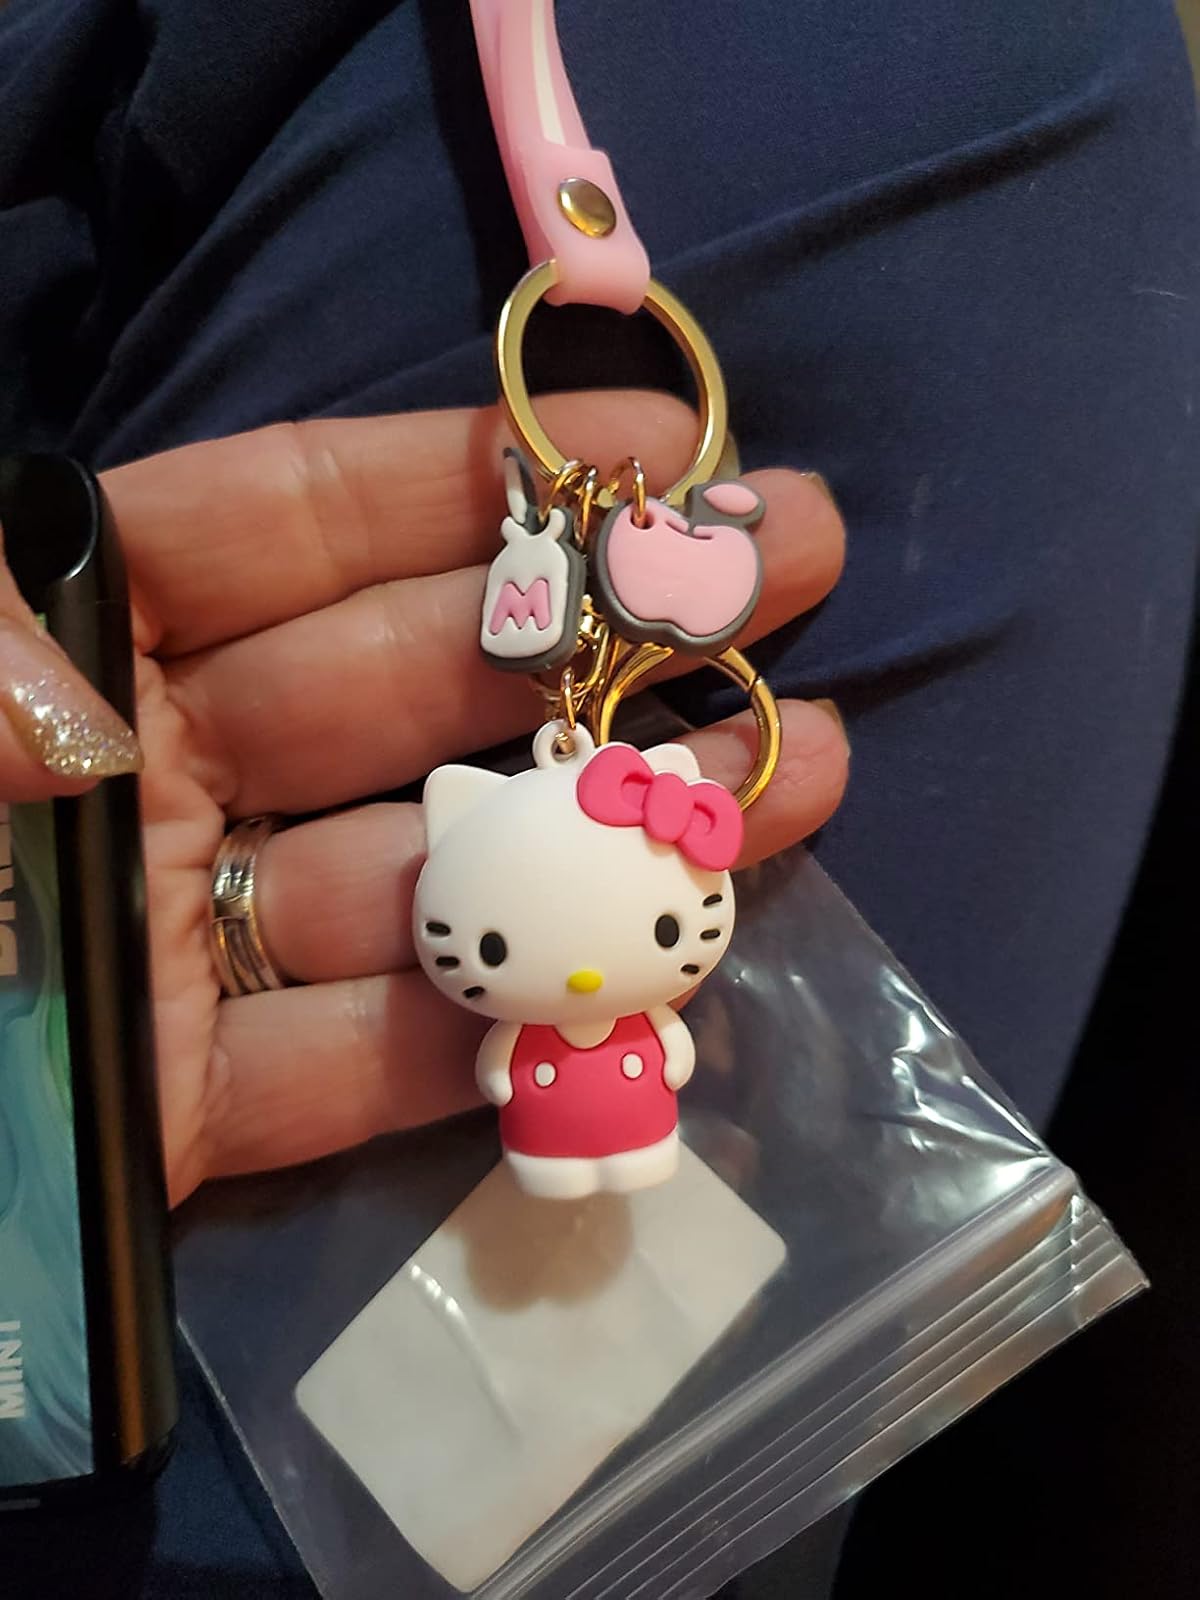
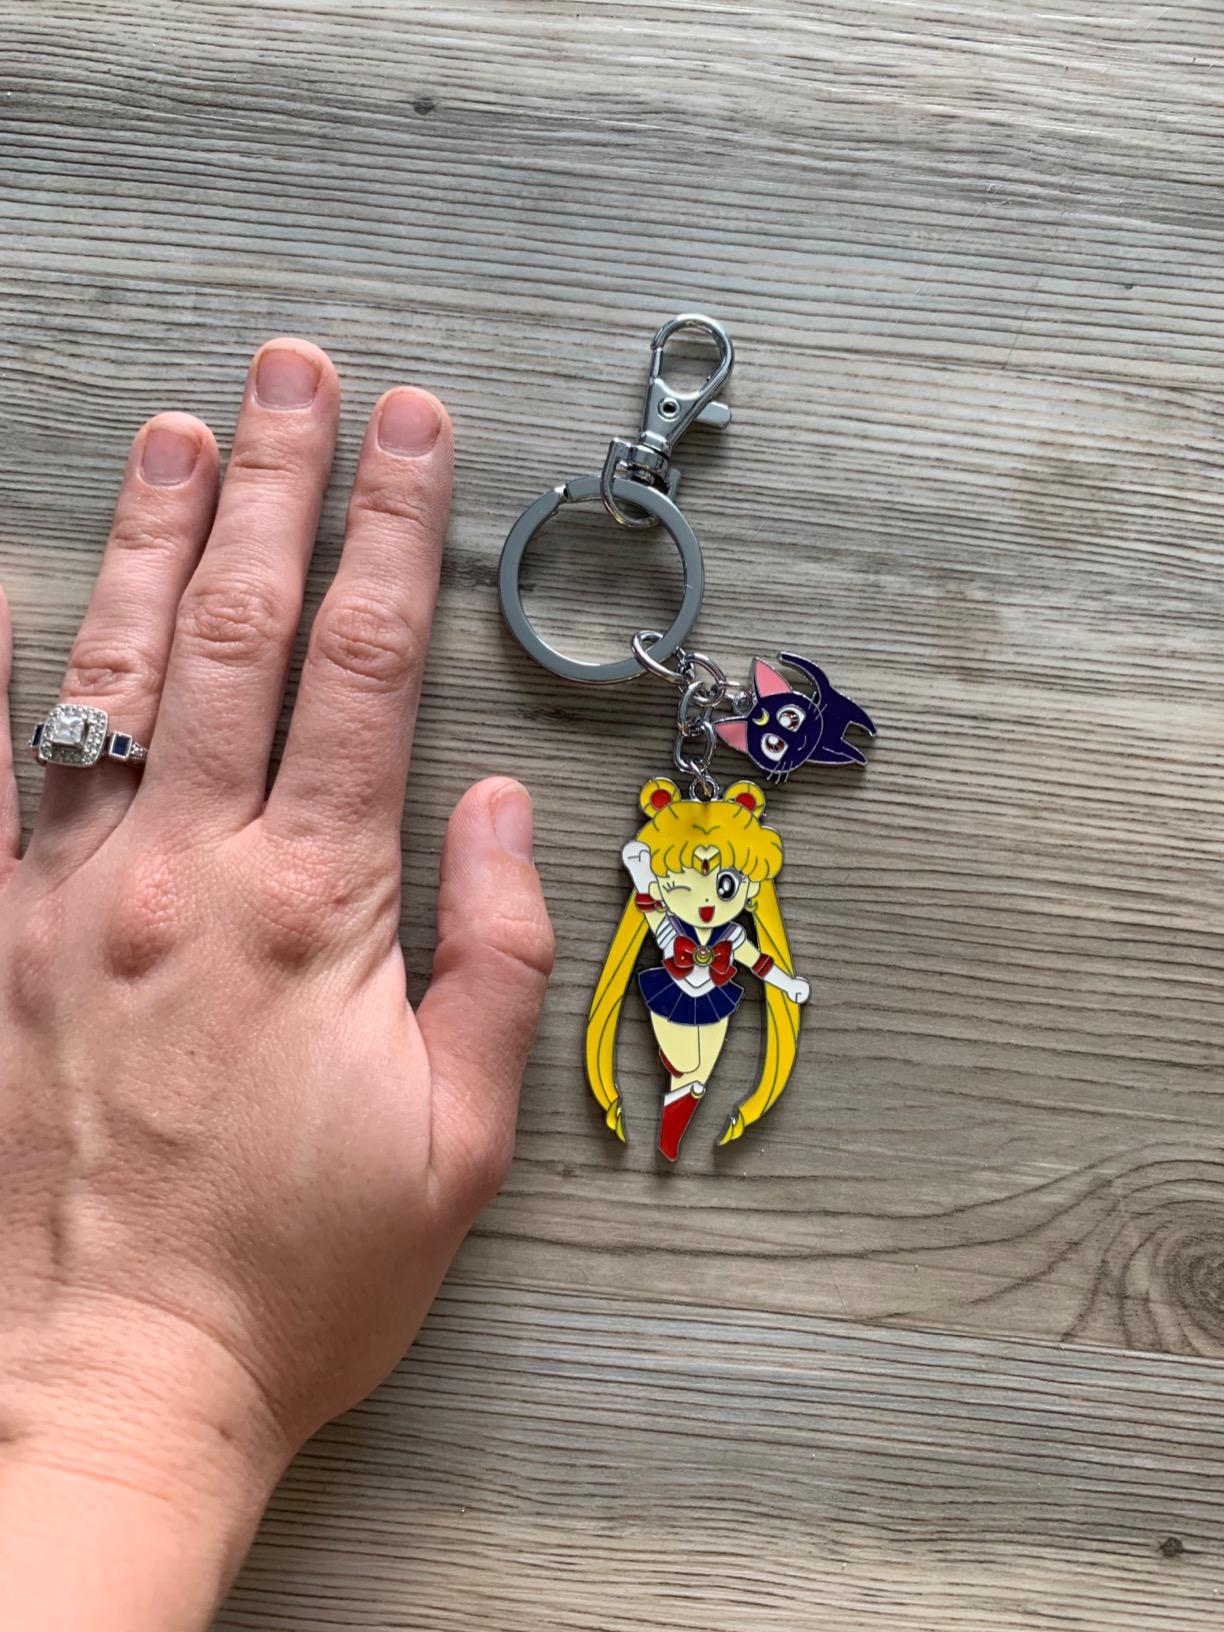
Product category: accessories_keychain
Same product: no